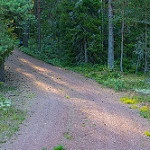
Scene: Outdoor